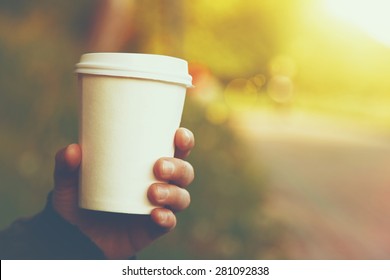
Label: paper